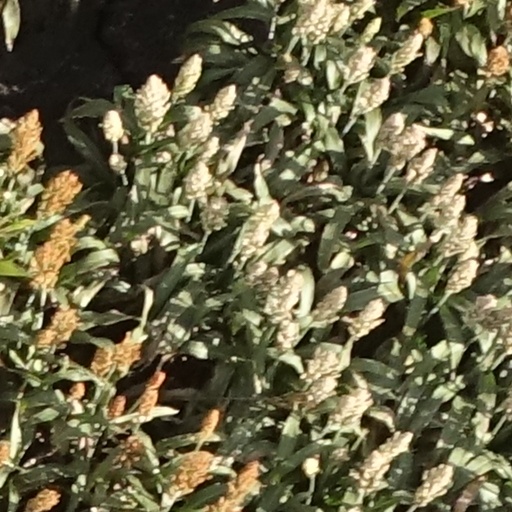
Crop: sorghum